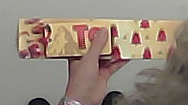
Product: toblerone_white